Hertford

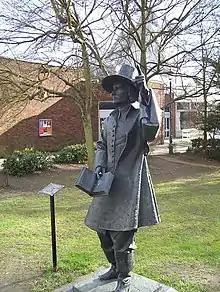
The statue of Samuel Stone

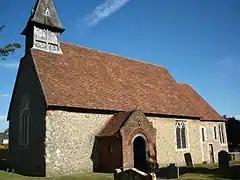
Church of Saint Leonard, Bengeo

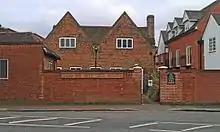
Hertford Quaker Meeting House

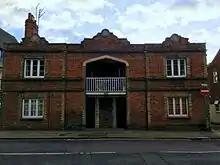
The Prince Albert Cottage

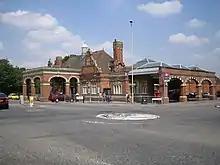
Hertford East railway station

Two railway stations serve Hertford - Hertford East and Hertford North. Transport for London Oyster cards are valid for payment and travel at both stations.